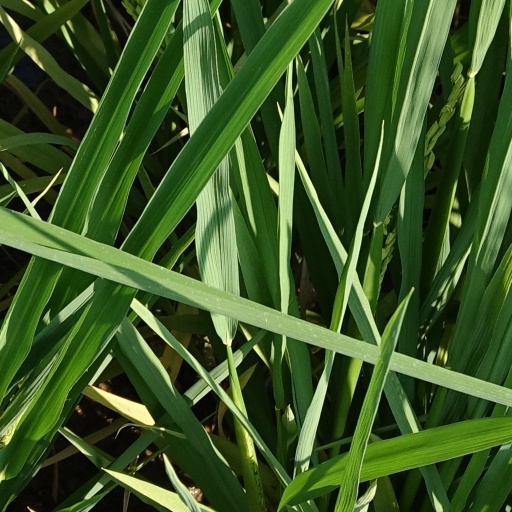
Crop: rice